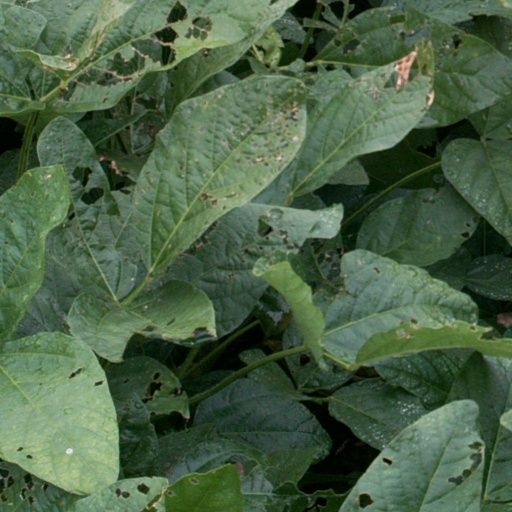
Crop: soybean